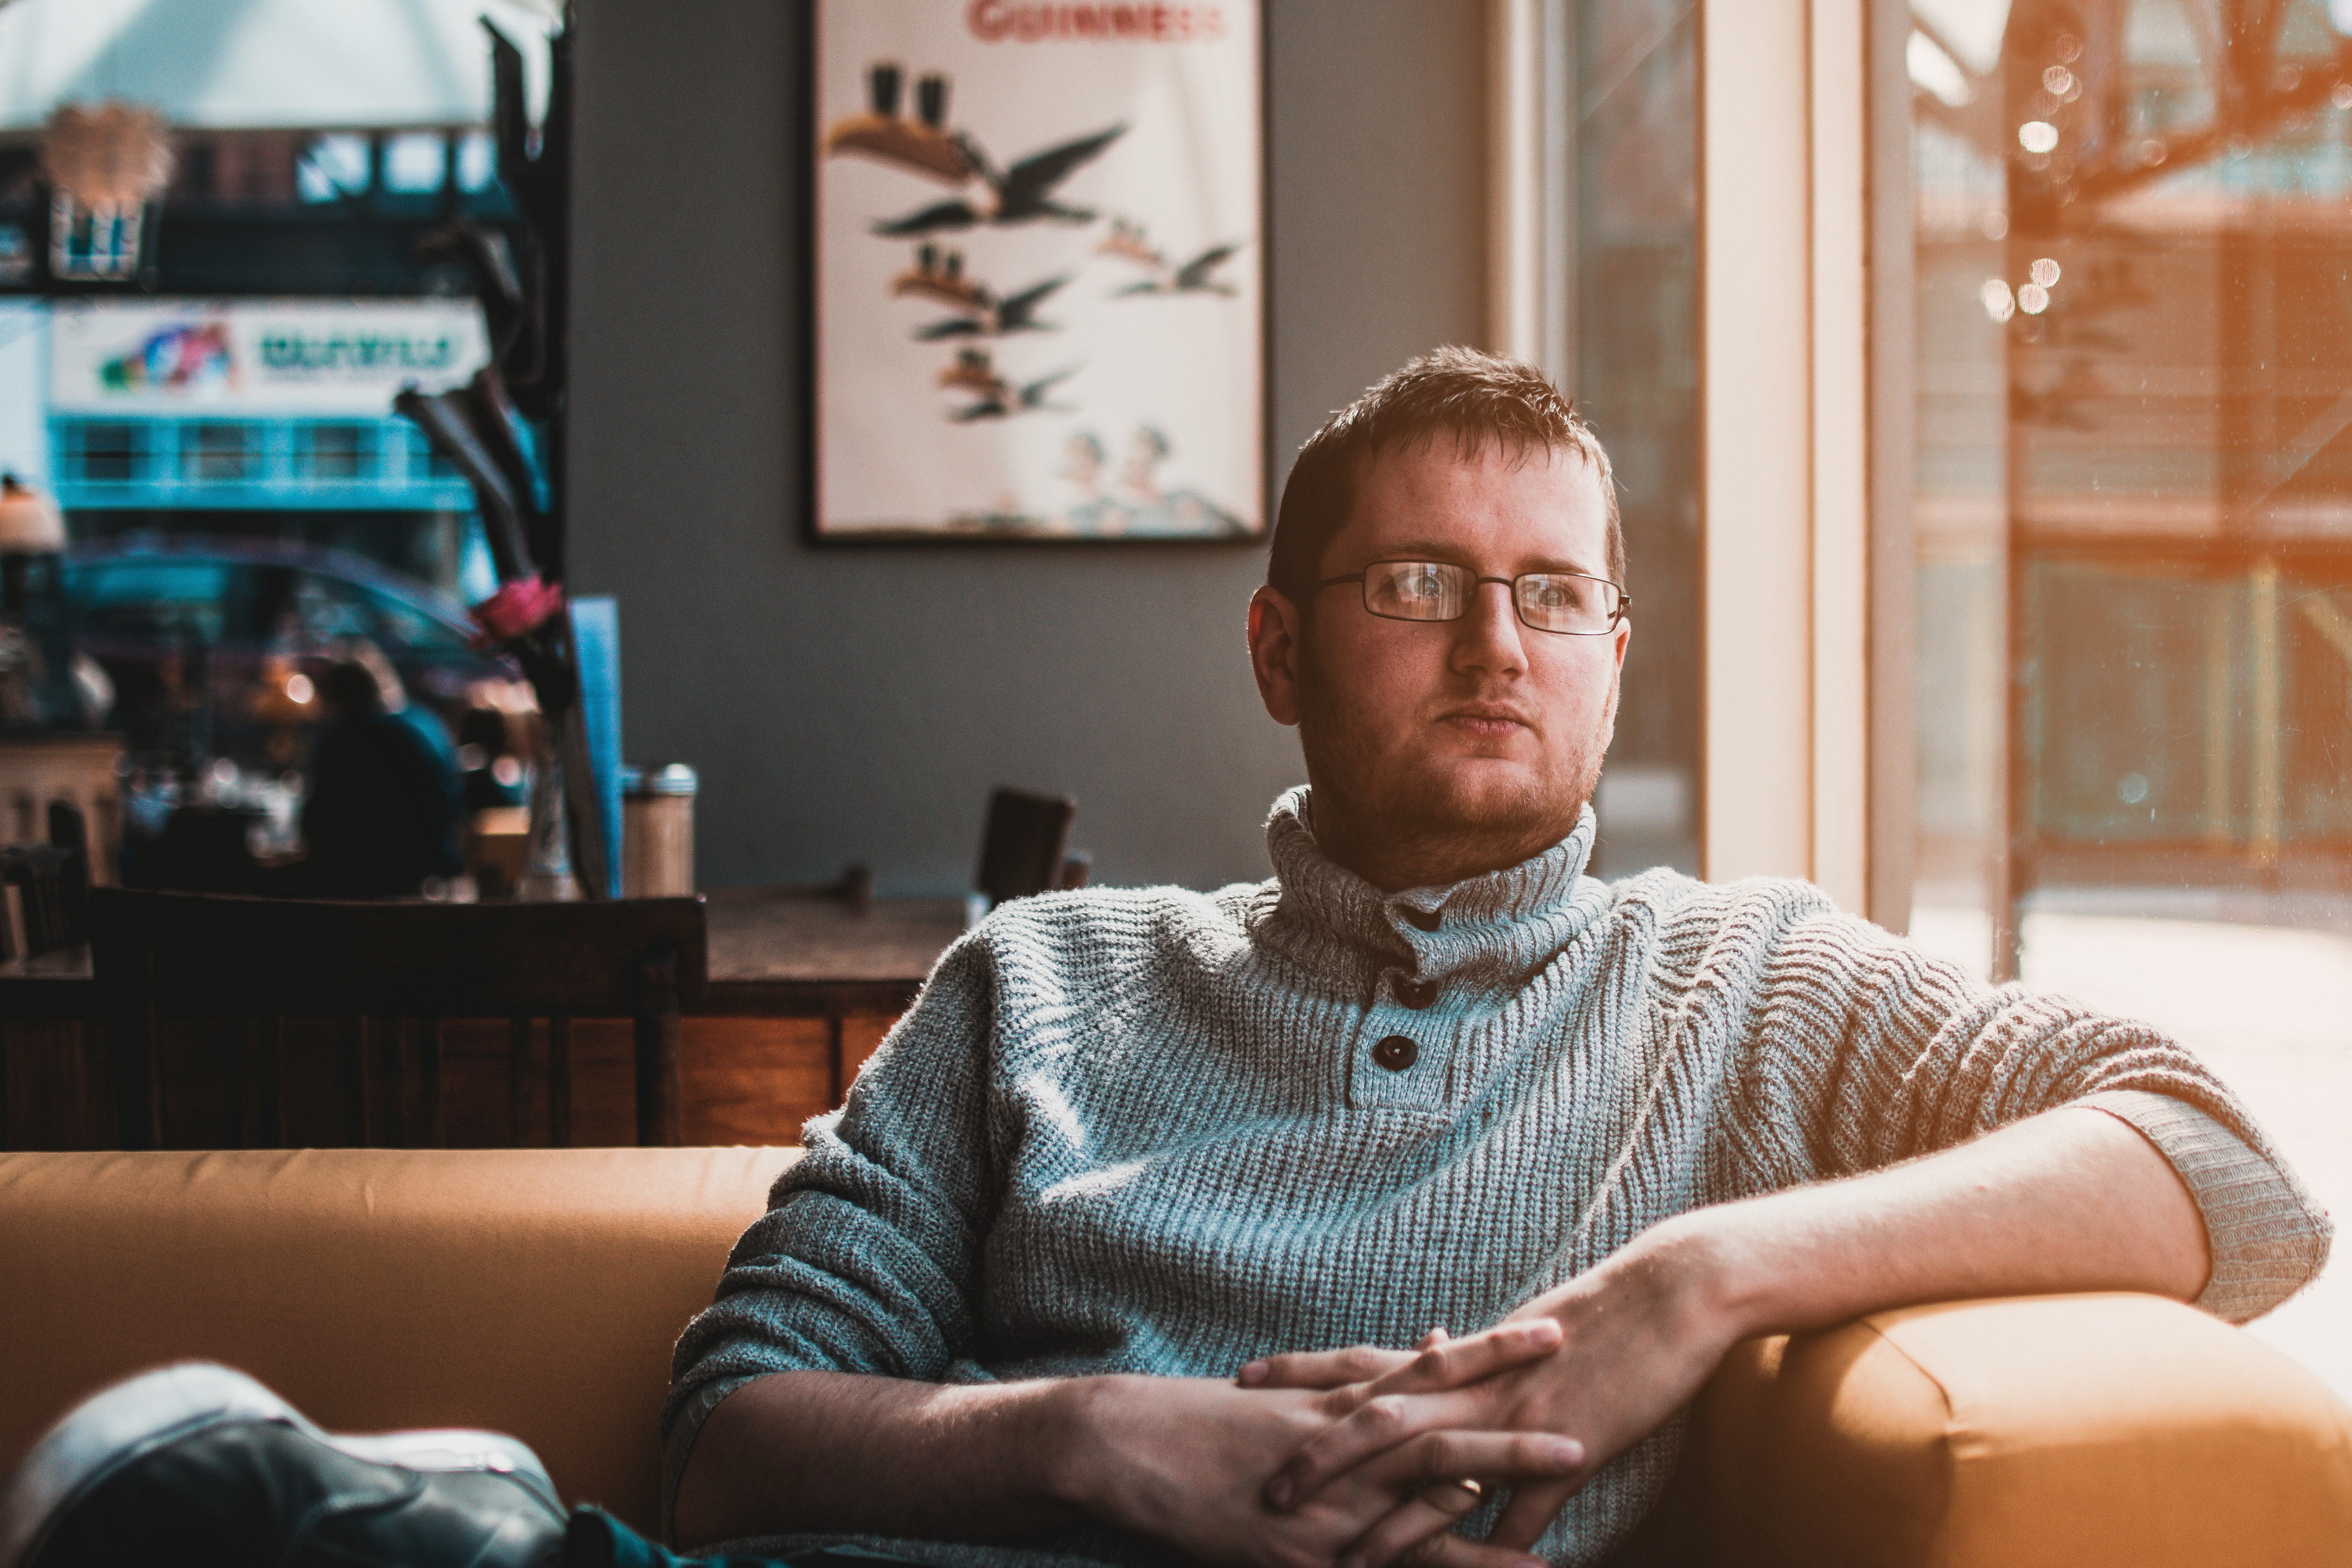
blue, sitting, human, glasses, room, photography, facial hair